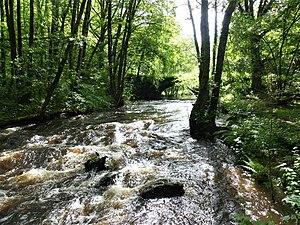
La Gosne en aval du pont-Périt (visible au fond), Saint-Hilaire-le-Château, Creuse, France.
La Gosne est une rivière française du département de la Creuse, en région Nouvelle-Aquitaine, affluent du Taurion et sous-affluent de la Loire par la Vienne.